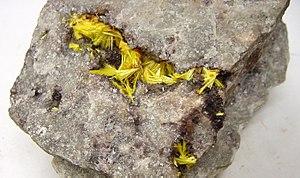
L'uranophane ou uranotile est un minéral radioactif de formule Ca(UO₂)₂(SiO₃OH)₂ • 5 H₂O, de couleur jaune.